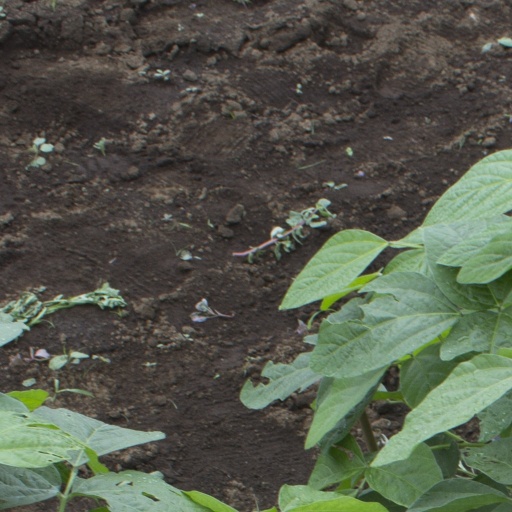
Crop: soybean